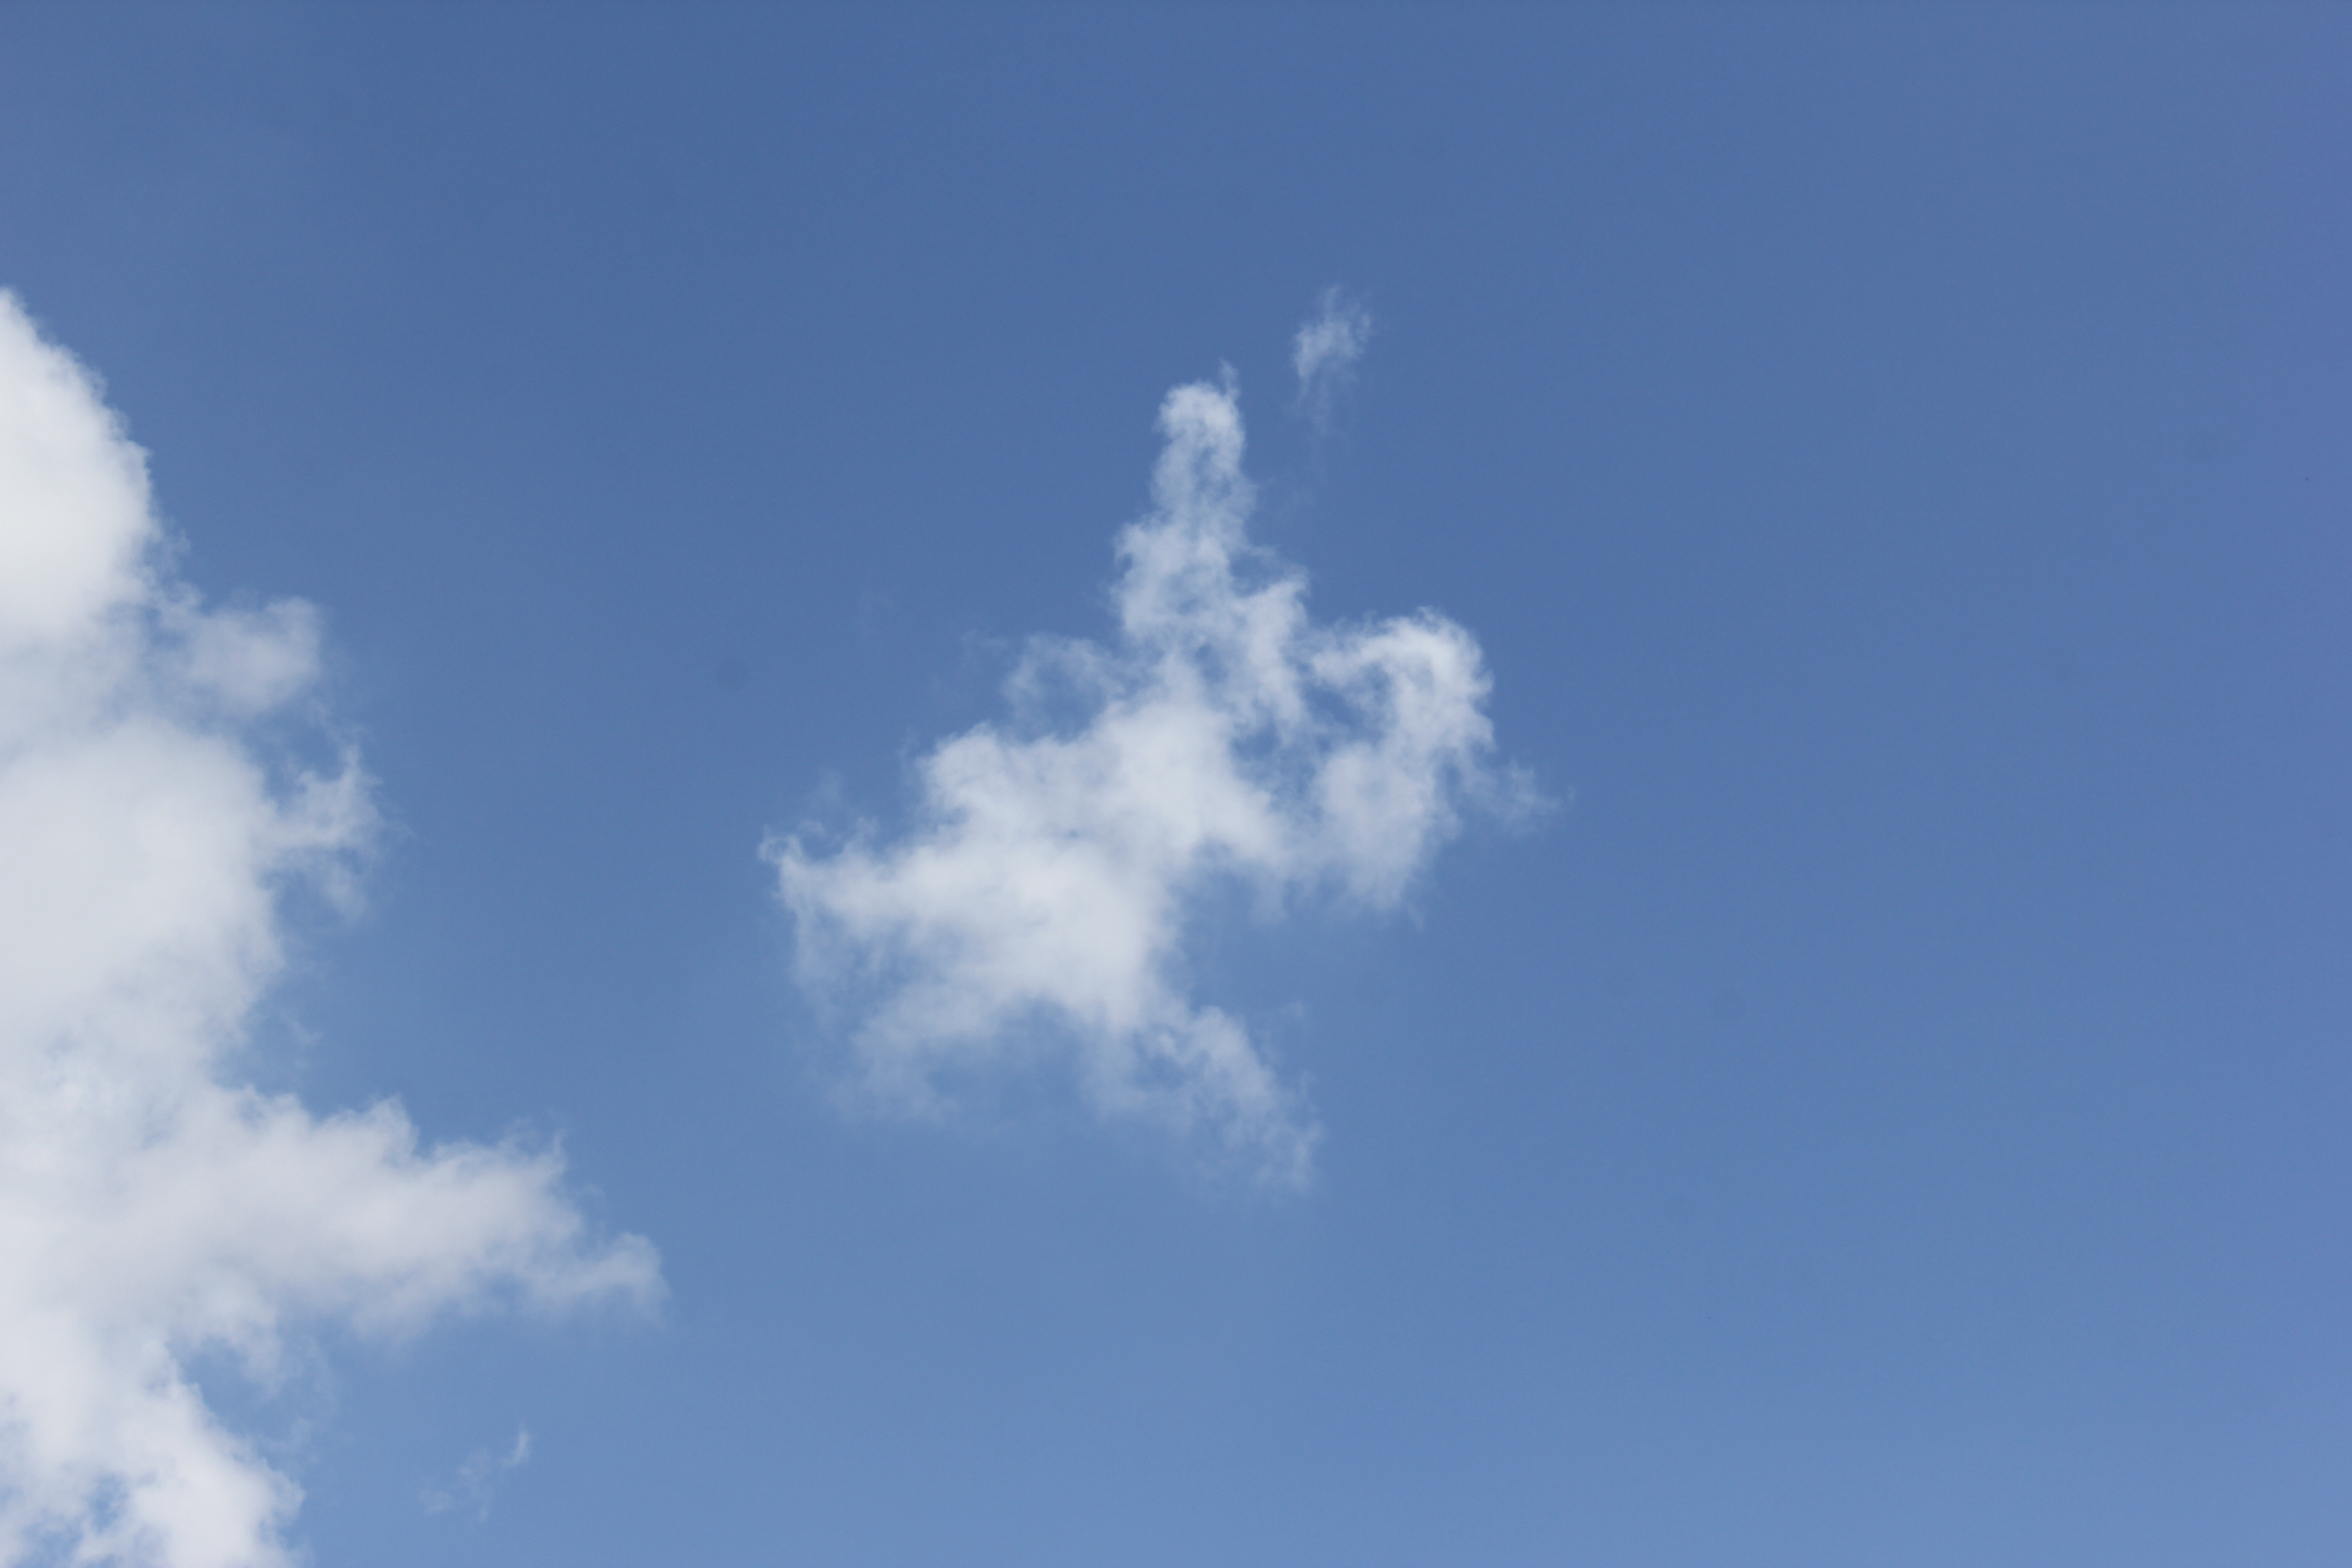
Cloud type: Cumulus